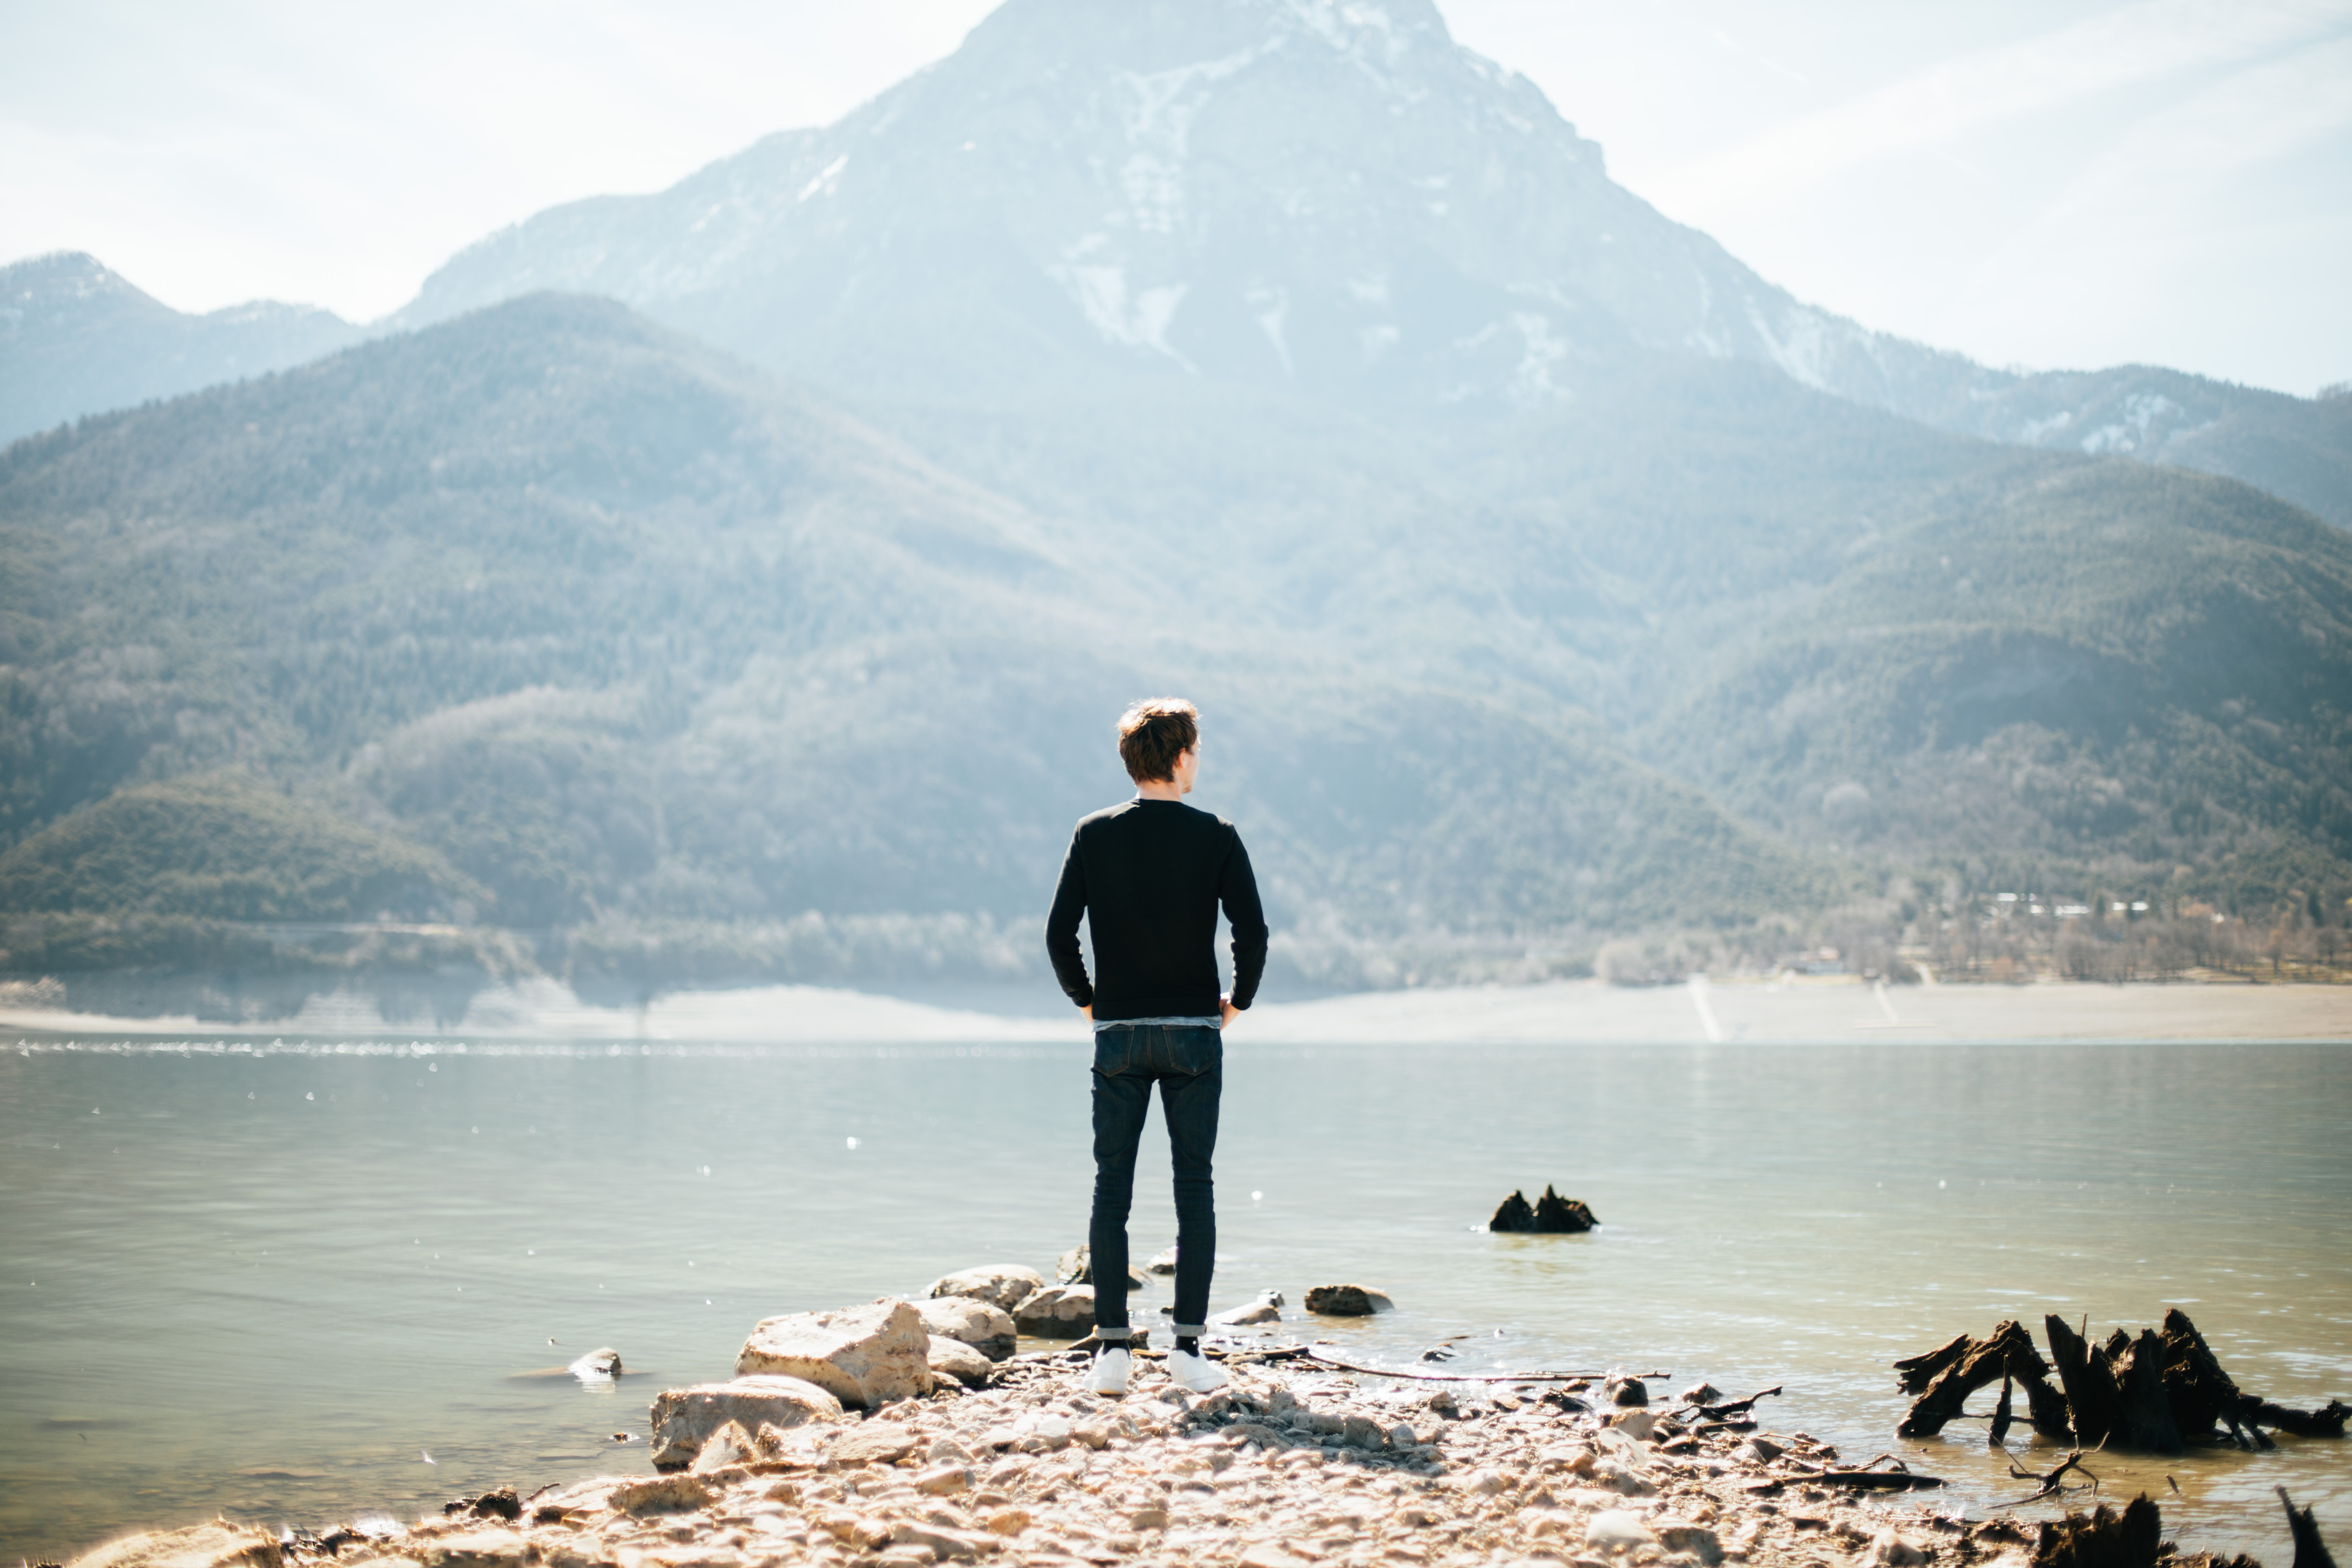
sea, walking, mountain, lake, mountain range, vacation, explore, contemplate, think, fjord, outlook, hope, discover, loch, confused, depressed, hopeful, landform, achieve, succeed, inspire, motivate, accomplish, atmospheric phenomenon, mountainous landforms, evaluate, determine